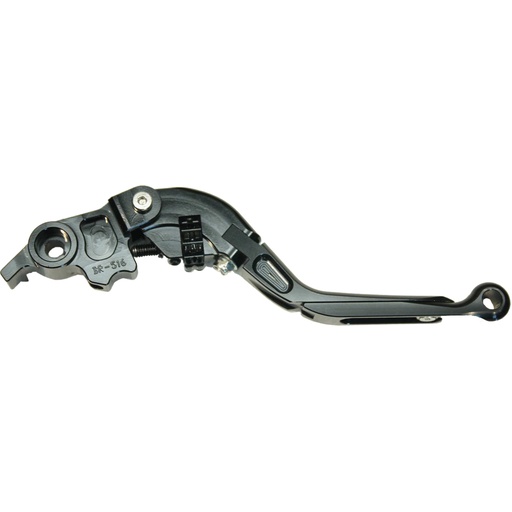
Gp Lever Barrel Adjuster (Blue)
Brand: PSR
Gp Lever Barrel Adjuster (Blue) table.productattributes, .productattributes td { border-bottom: 1px solid #ddd; border-collapse: collapse; padding: 2px; text-align: left; }
Category: Sporting Goods > Outdoor Recreation > Cycling > Bicycle Parts > Bicycle Brake Parts